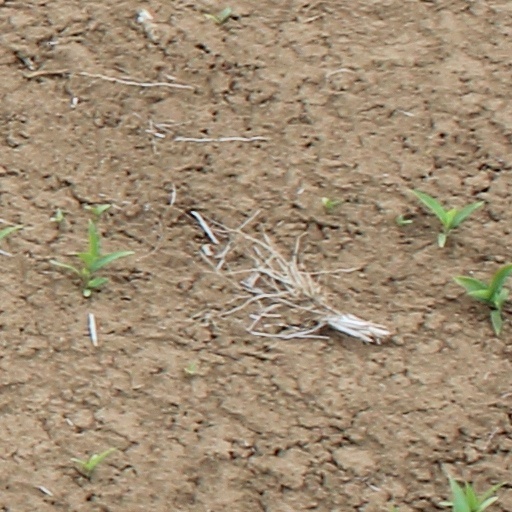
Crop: wheat